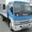
Label: truck